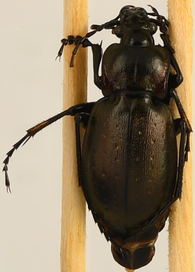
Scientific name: Carabus nemoralis nemoralis
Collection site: University of Notre Dame Environmental Research Center NEON (UNDE), plot UNDE_012